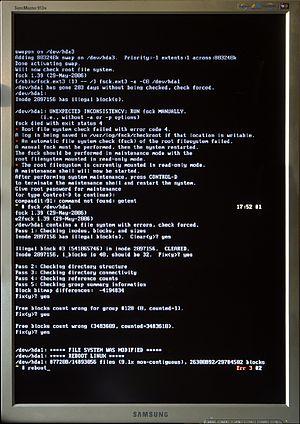
fsck est un outil sous UNIX/Linux pour vérifier la cohérence d'un système de fichiers. S'il y a des incohérences, il est capable de les corriger dans la plupart des cas.